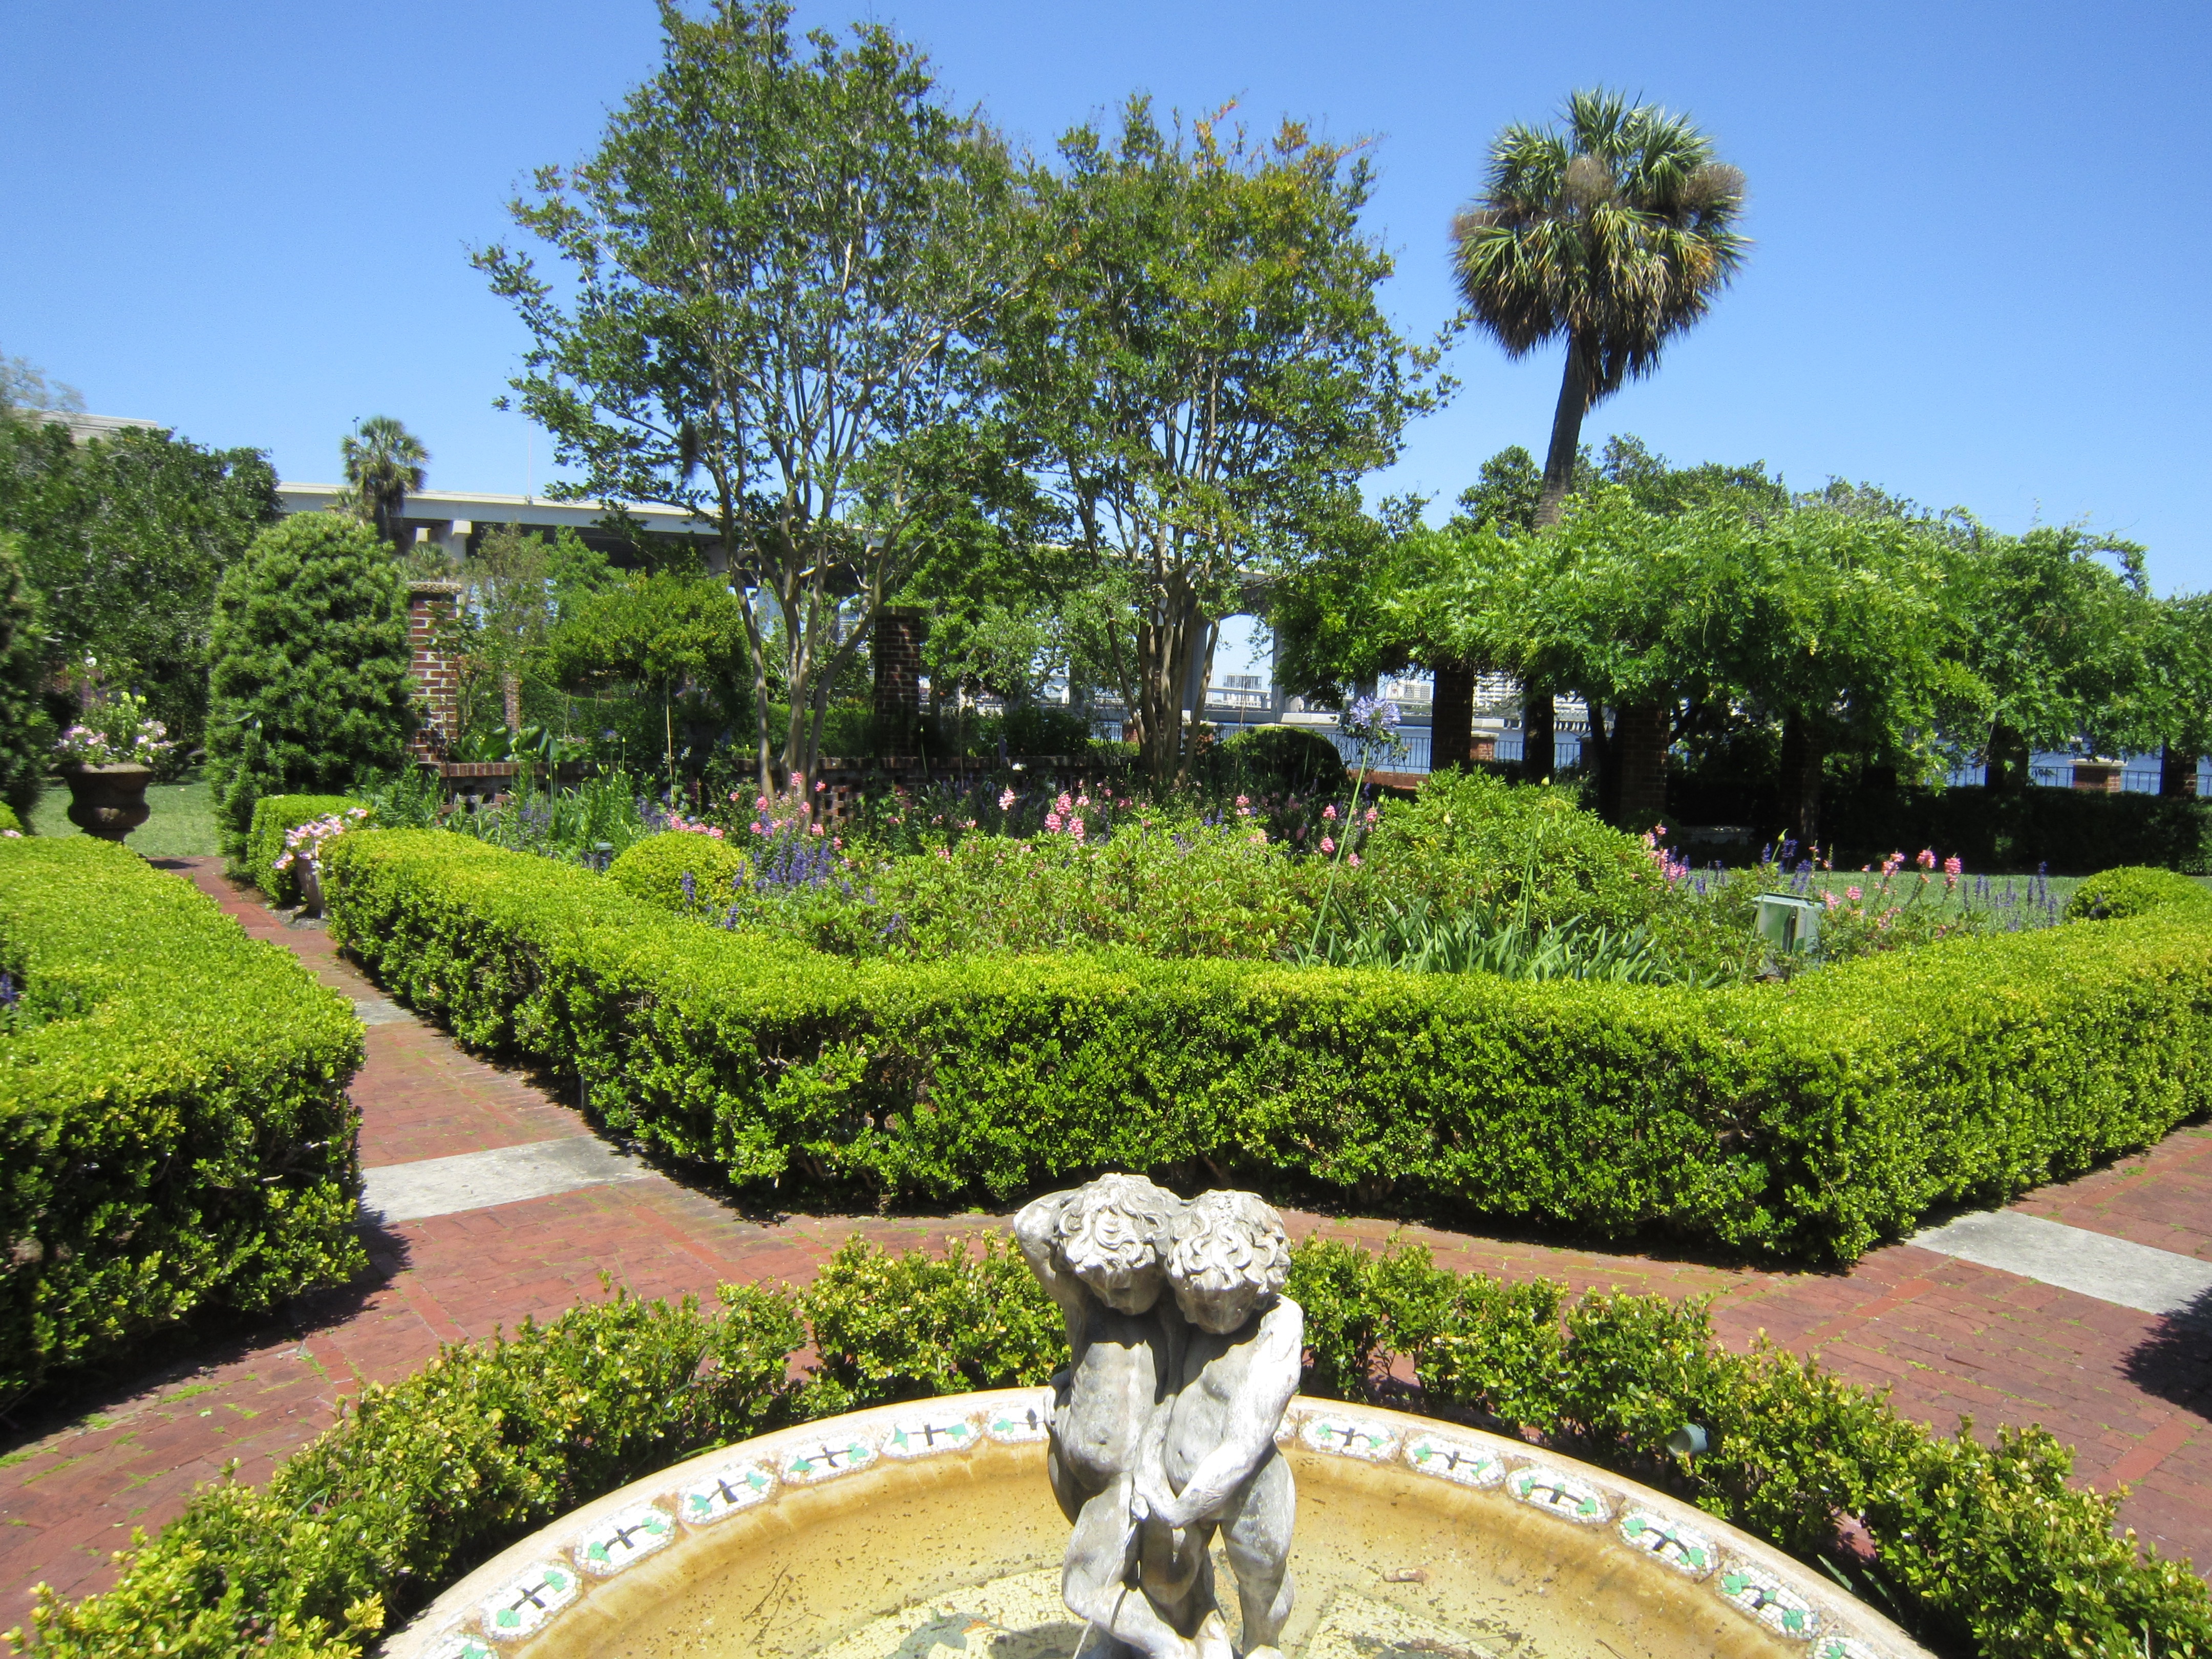
landscape, tree, nature, outdoor, flower, statue, plaza, park, botany, garden, courtyard, resort, plantation, fountain, gardens, botanical garden, ornamental, estate, landscape architect